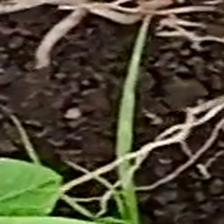
Weed species: Digitaria_SP_(Digitaria Sanguinalis )